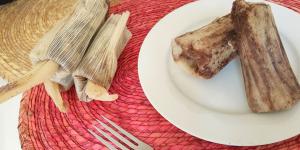
tamales de frijoles